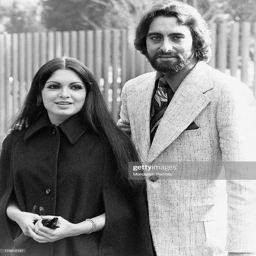
actor smiling with his partner , the actress .